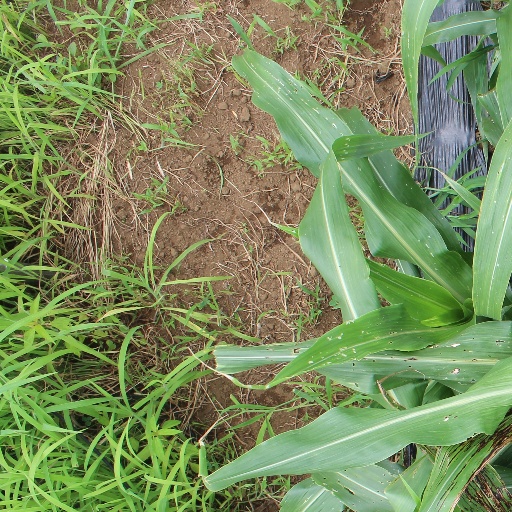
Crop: sorghum